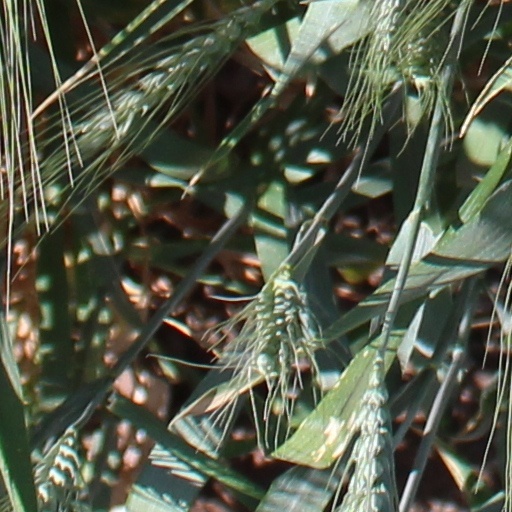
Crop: wheat